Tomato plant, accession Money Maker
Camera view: horizontal (90 deg, fisheye); turntable rotation: 210 degrees
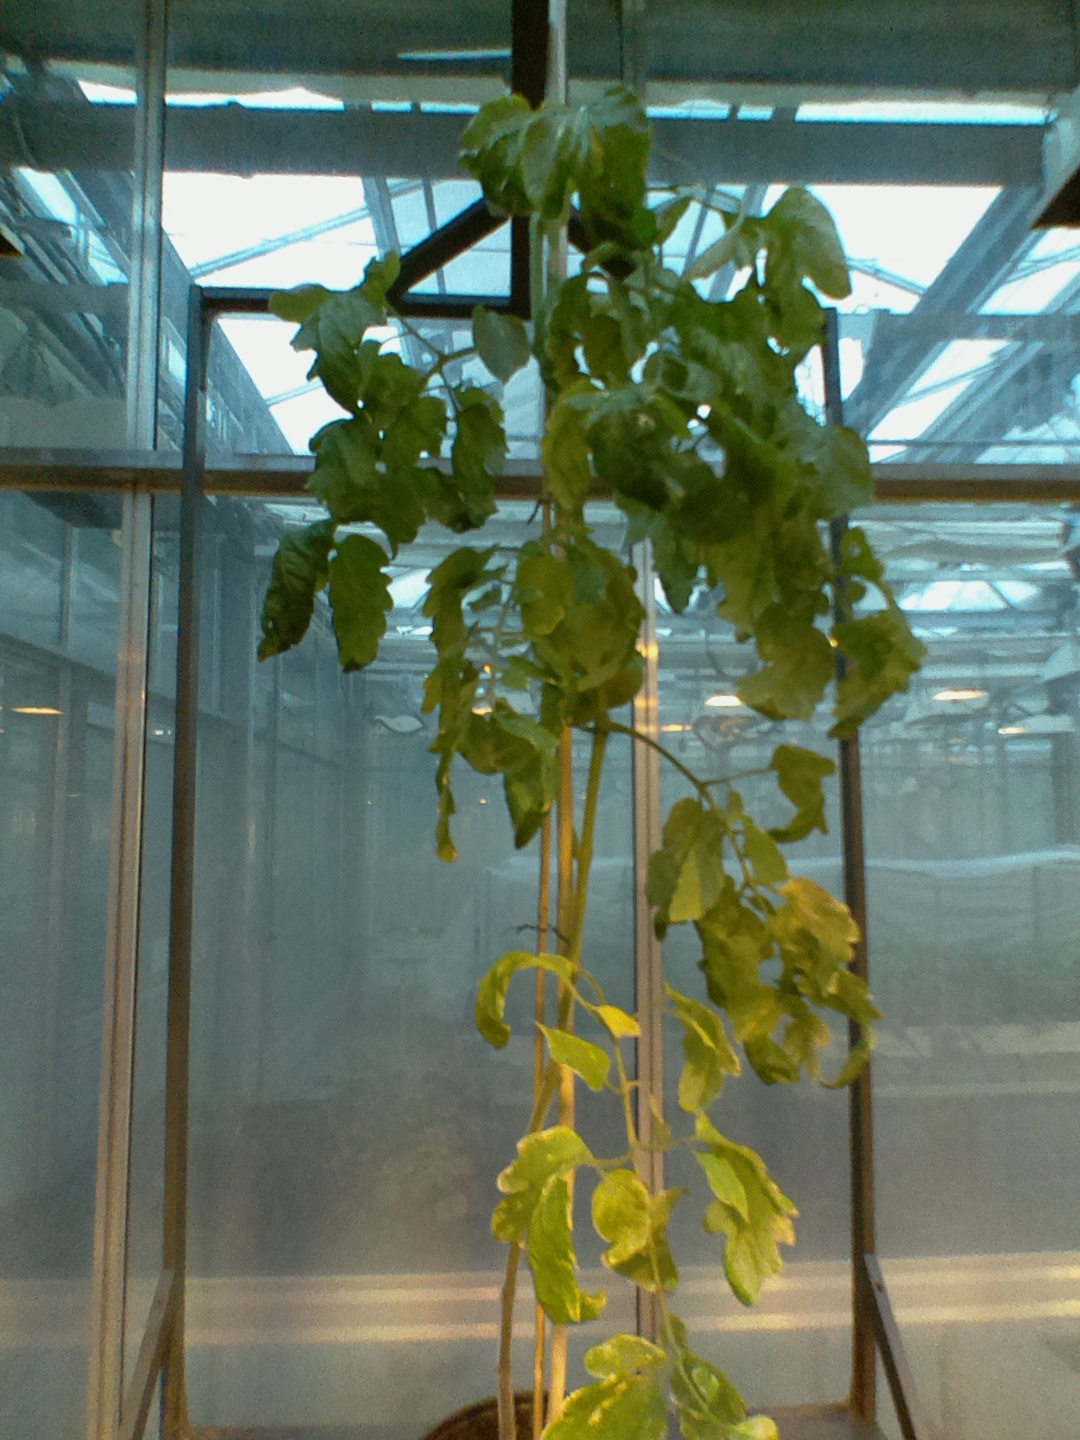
BBCH growth stage 79: 90% -100% of final fruit size